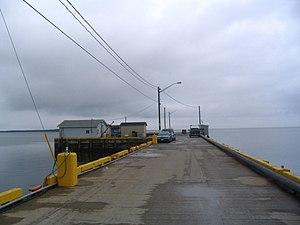
Le port de pêche de Bas-Caraquet, au Nouveau-Brunswick (Canada).
Bas-Caraquet est un village portuaire canadien du comté de Gloucester, au nord-est du Nouveau-Brunswick. Bas-Caraquet est en quelque sorte une banlieue de sa voisine Caraquet, mais possède sa propre économie et une histoire aussi ancienne.